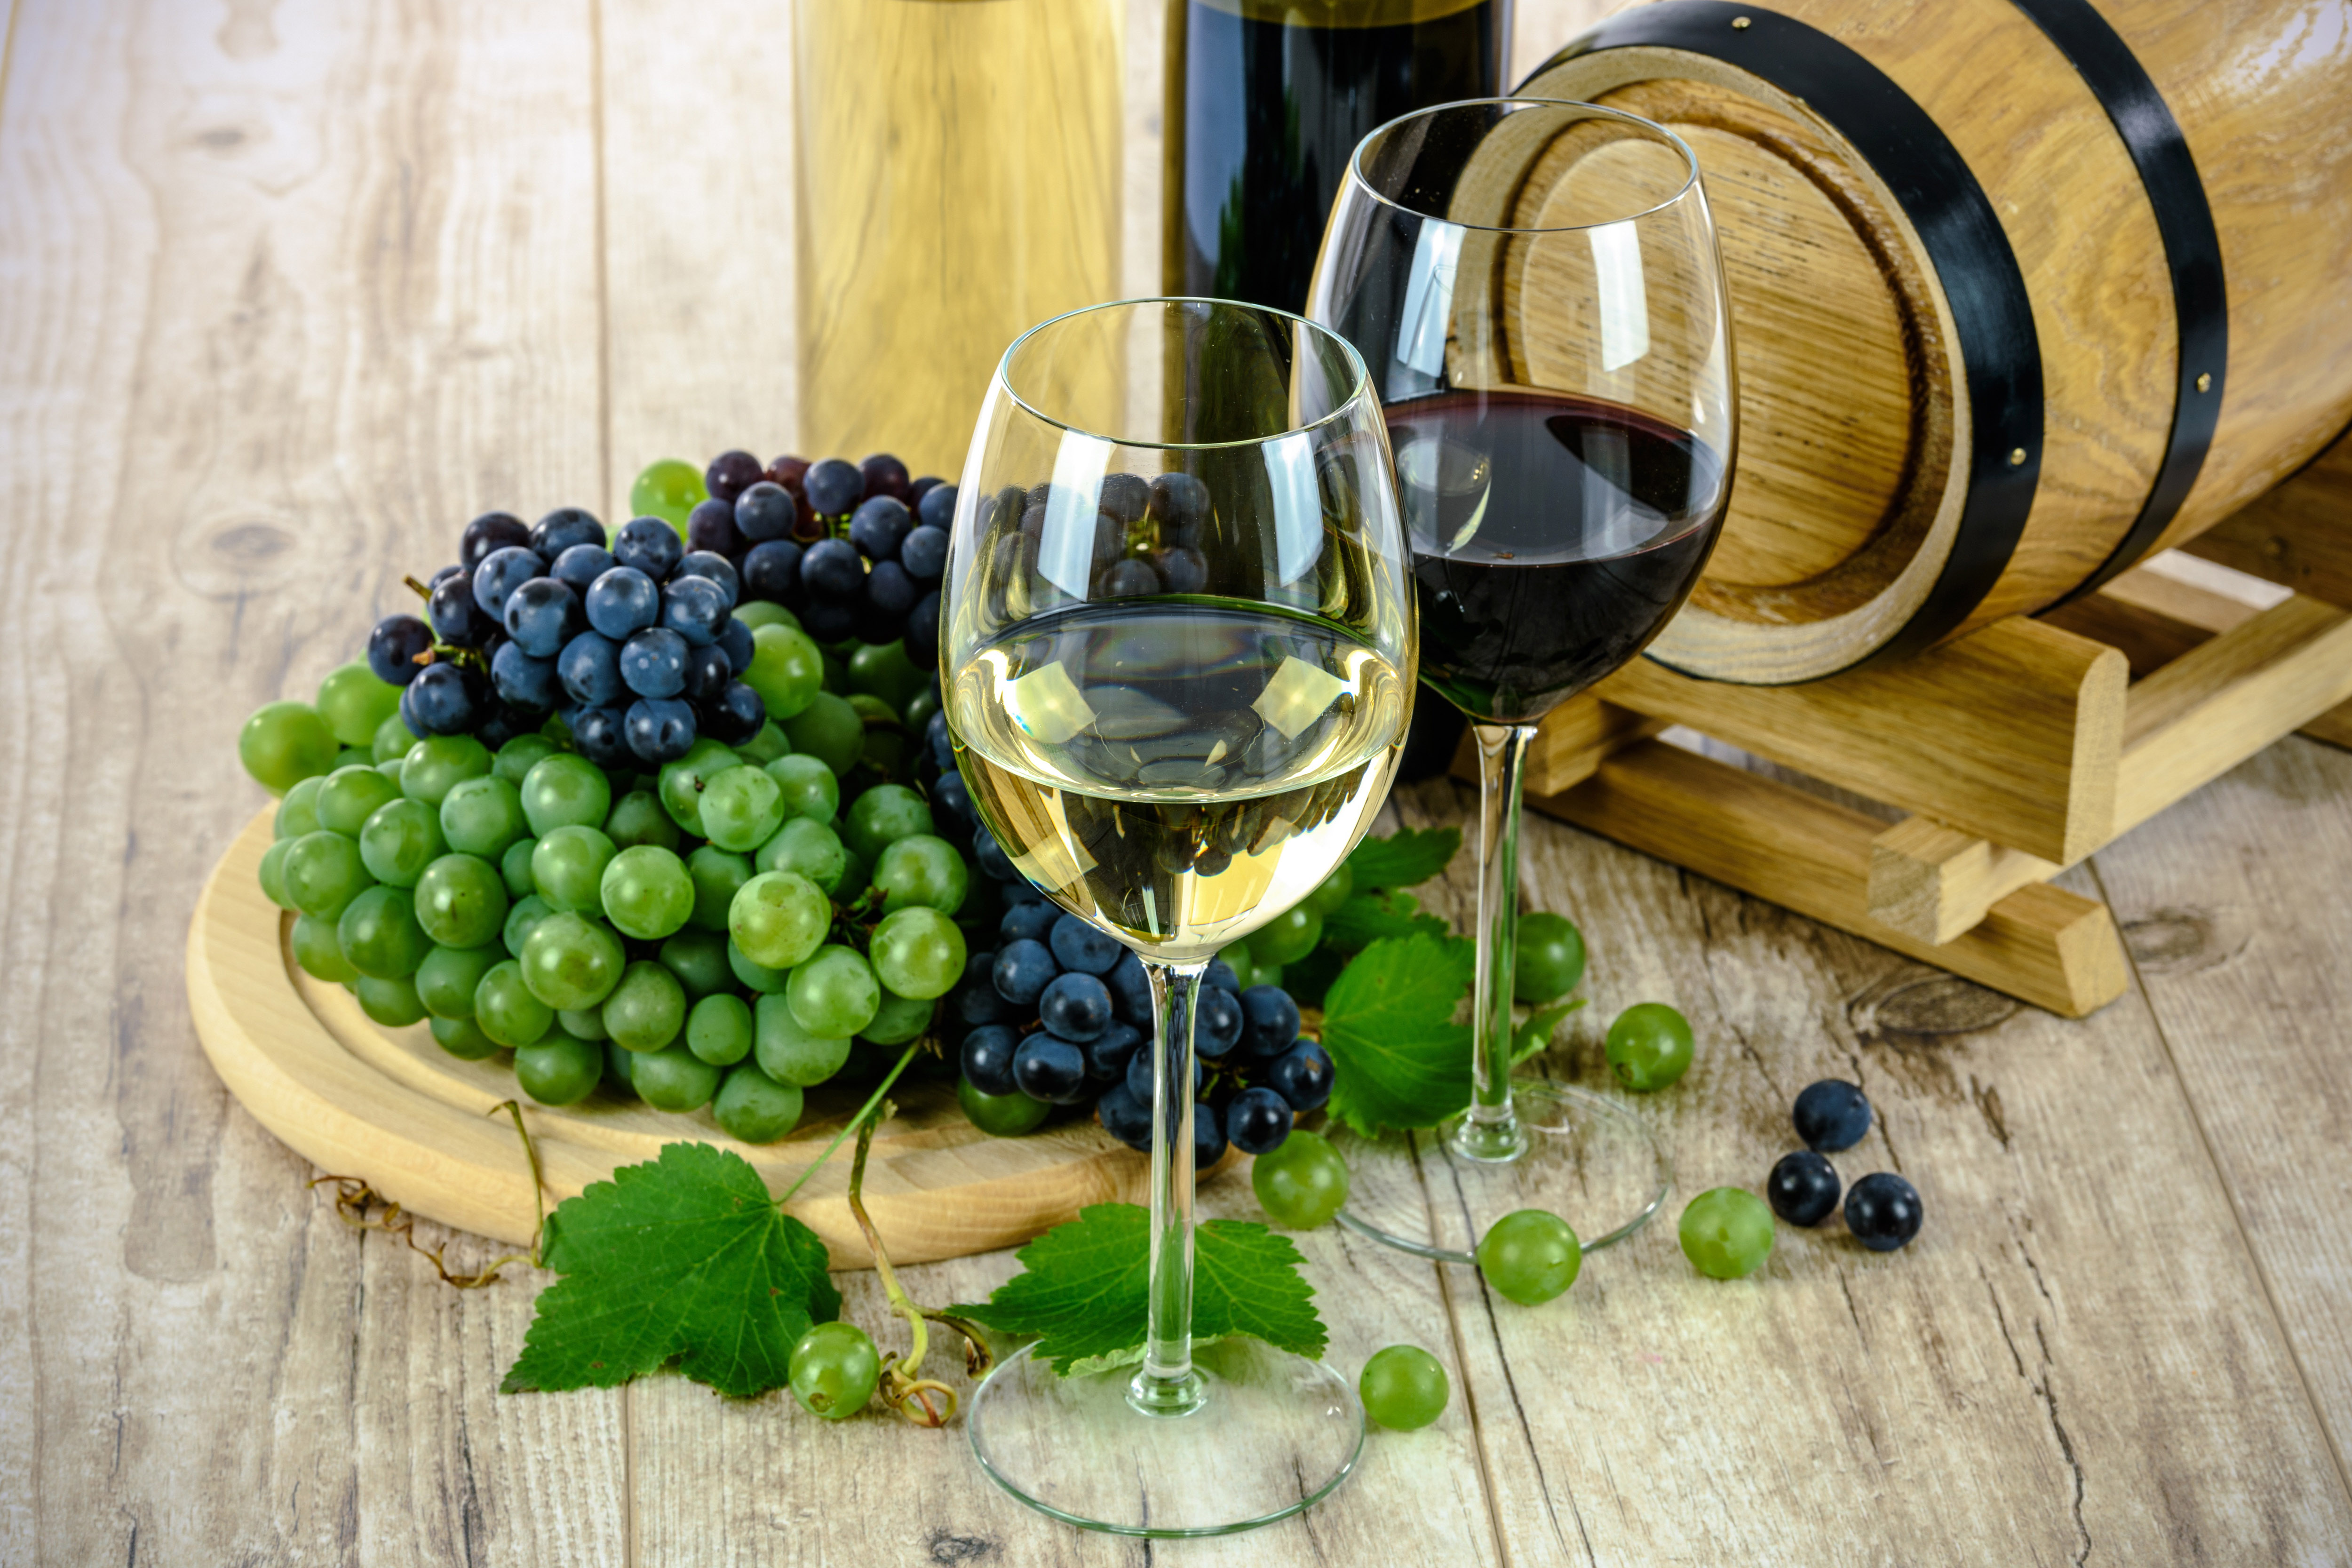
grape, wine glass, stemware, wine bottle, bottle, wine, red wine, drink, grape leaves, white wine, glass, grapevine family, food, fruit, plant, drinkware, vitis, grape juice, Grape seed oil, champagne stemware, dessert wine, berry, natural foods, liqueur, bilberry, still life, barware, tableware